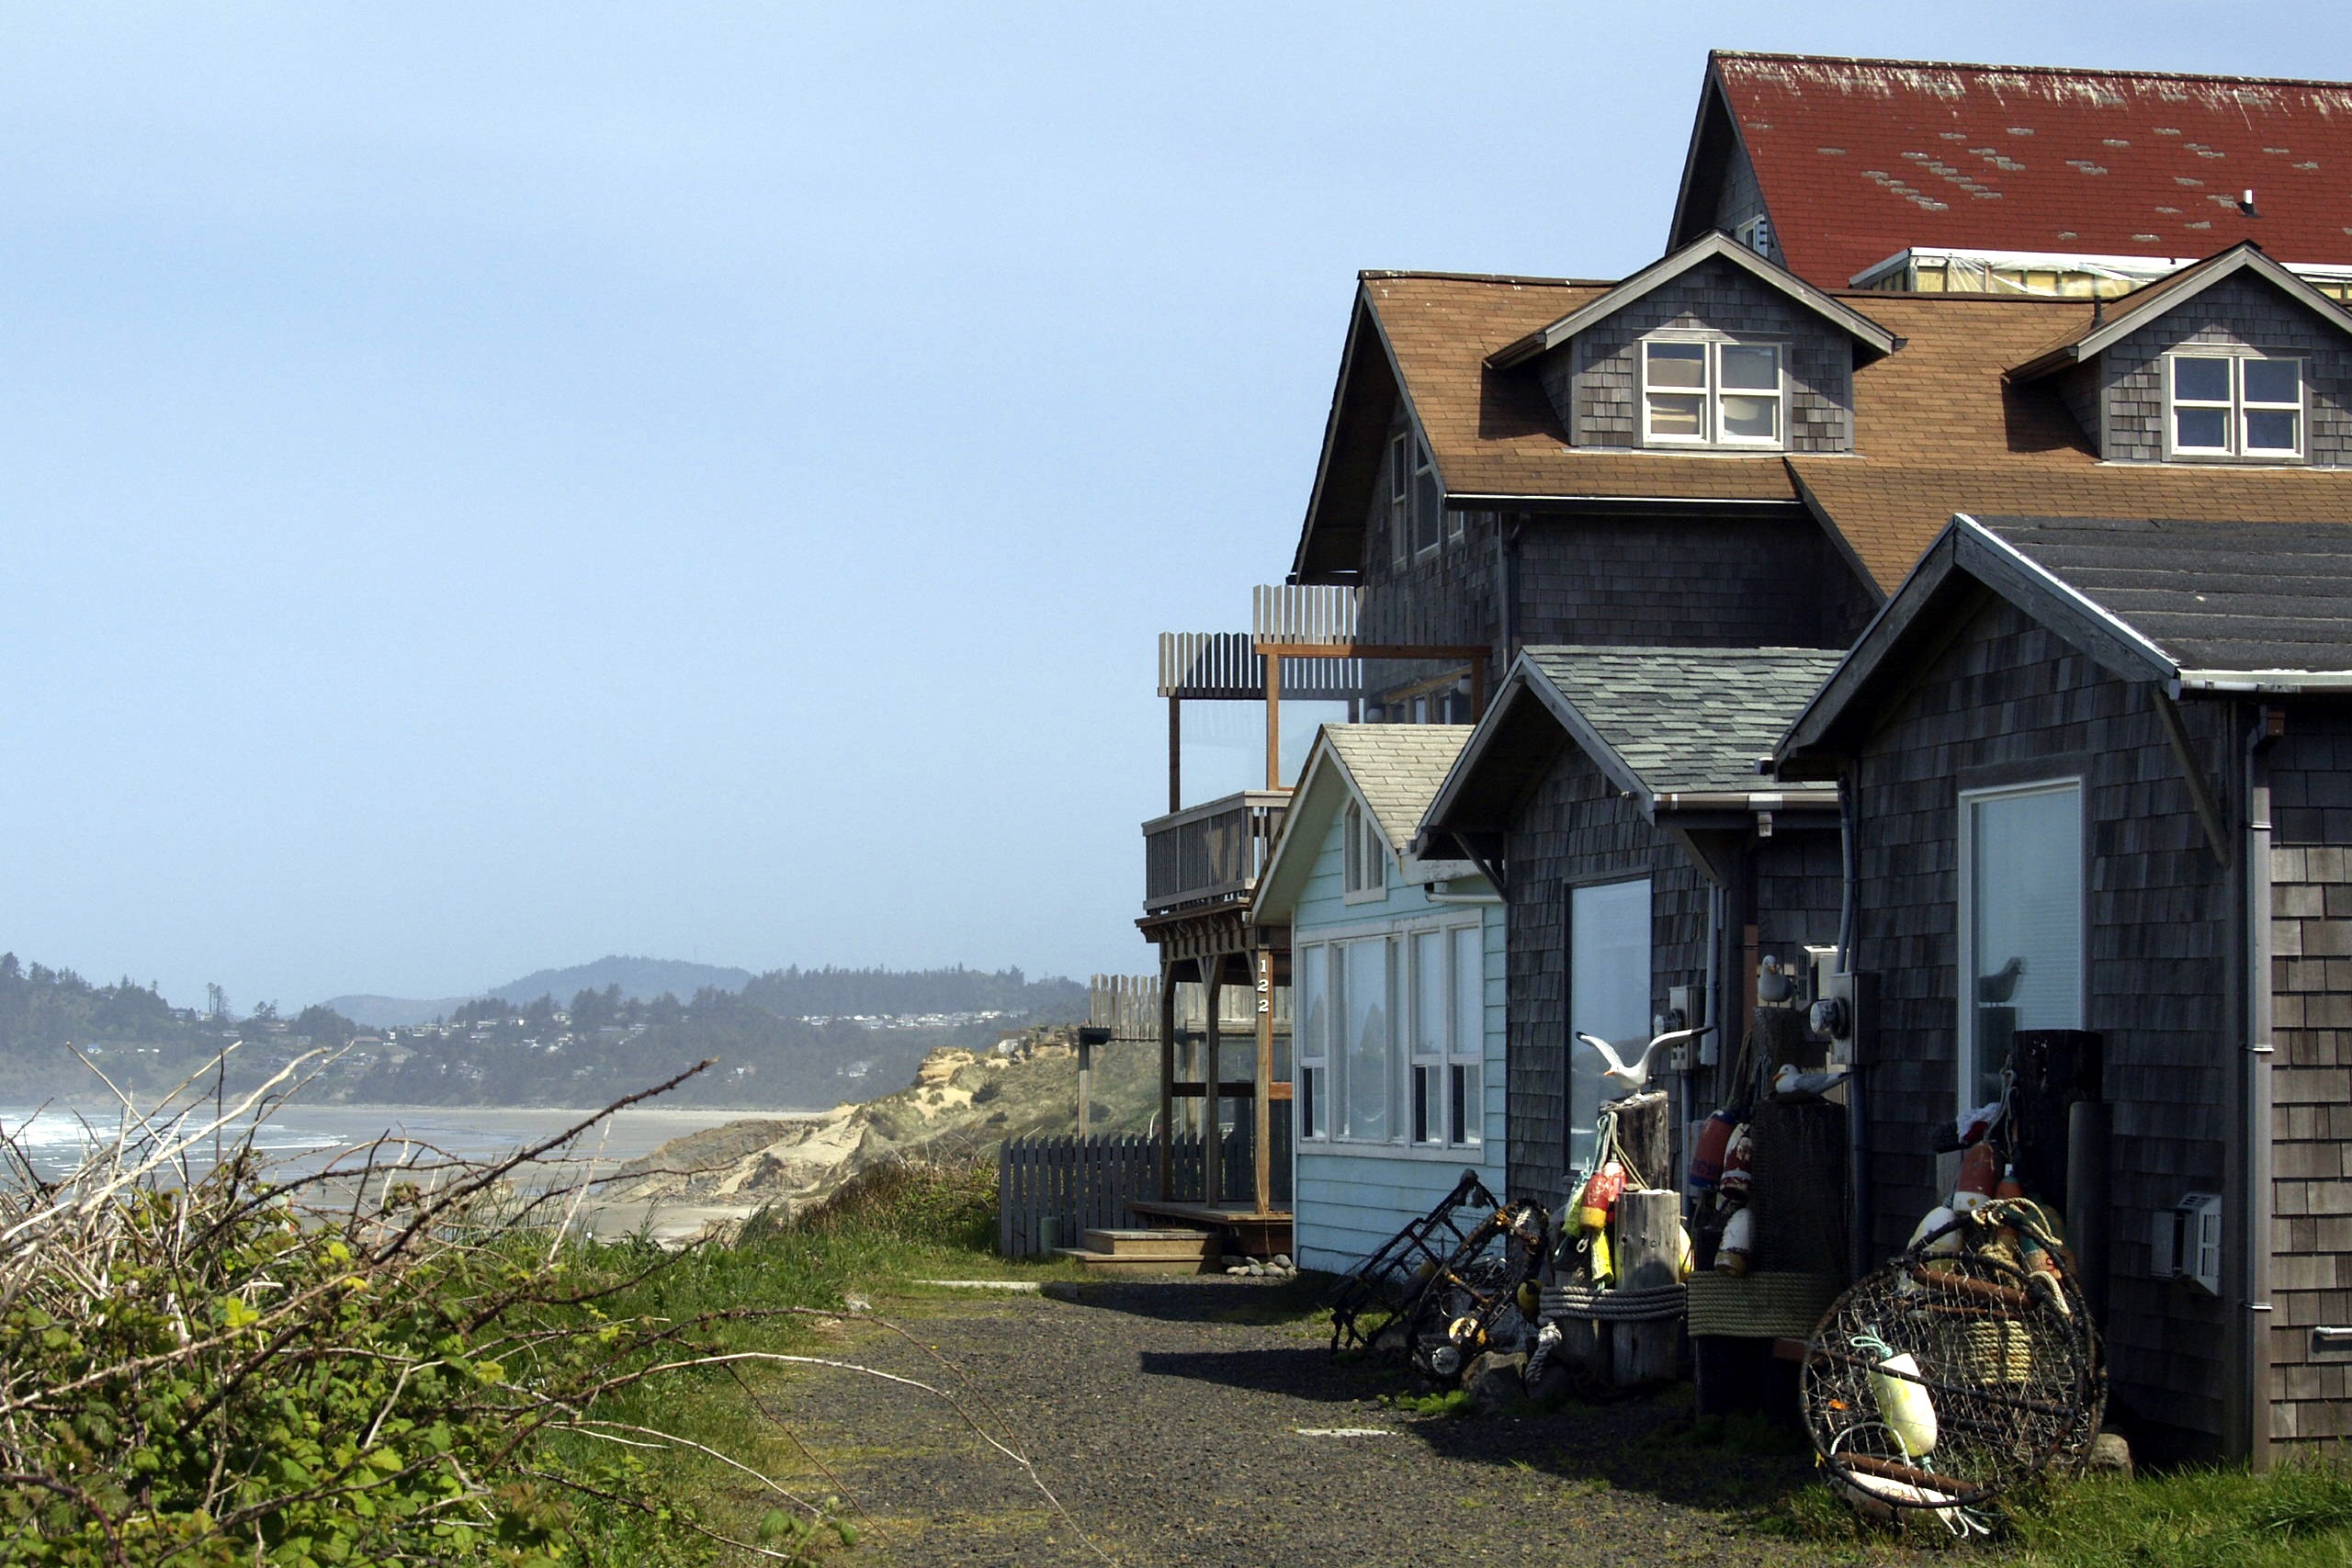
beach, landscape, house, town, building, home, vacation, shoreline, village, transport, cottage, tourism, fisher, rural area, fishing gear, residential area, fishing equipment